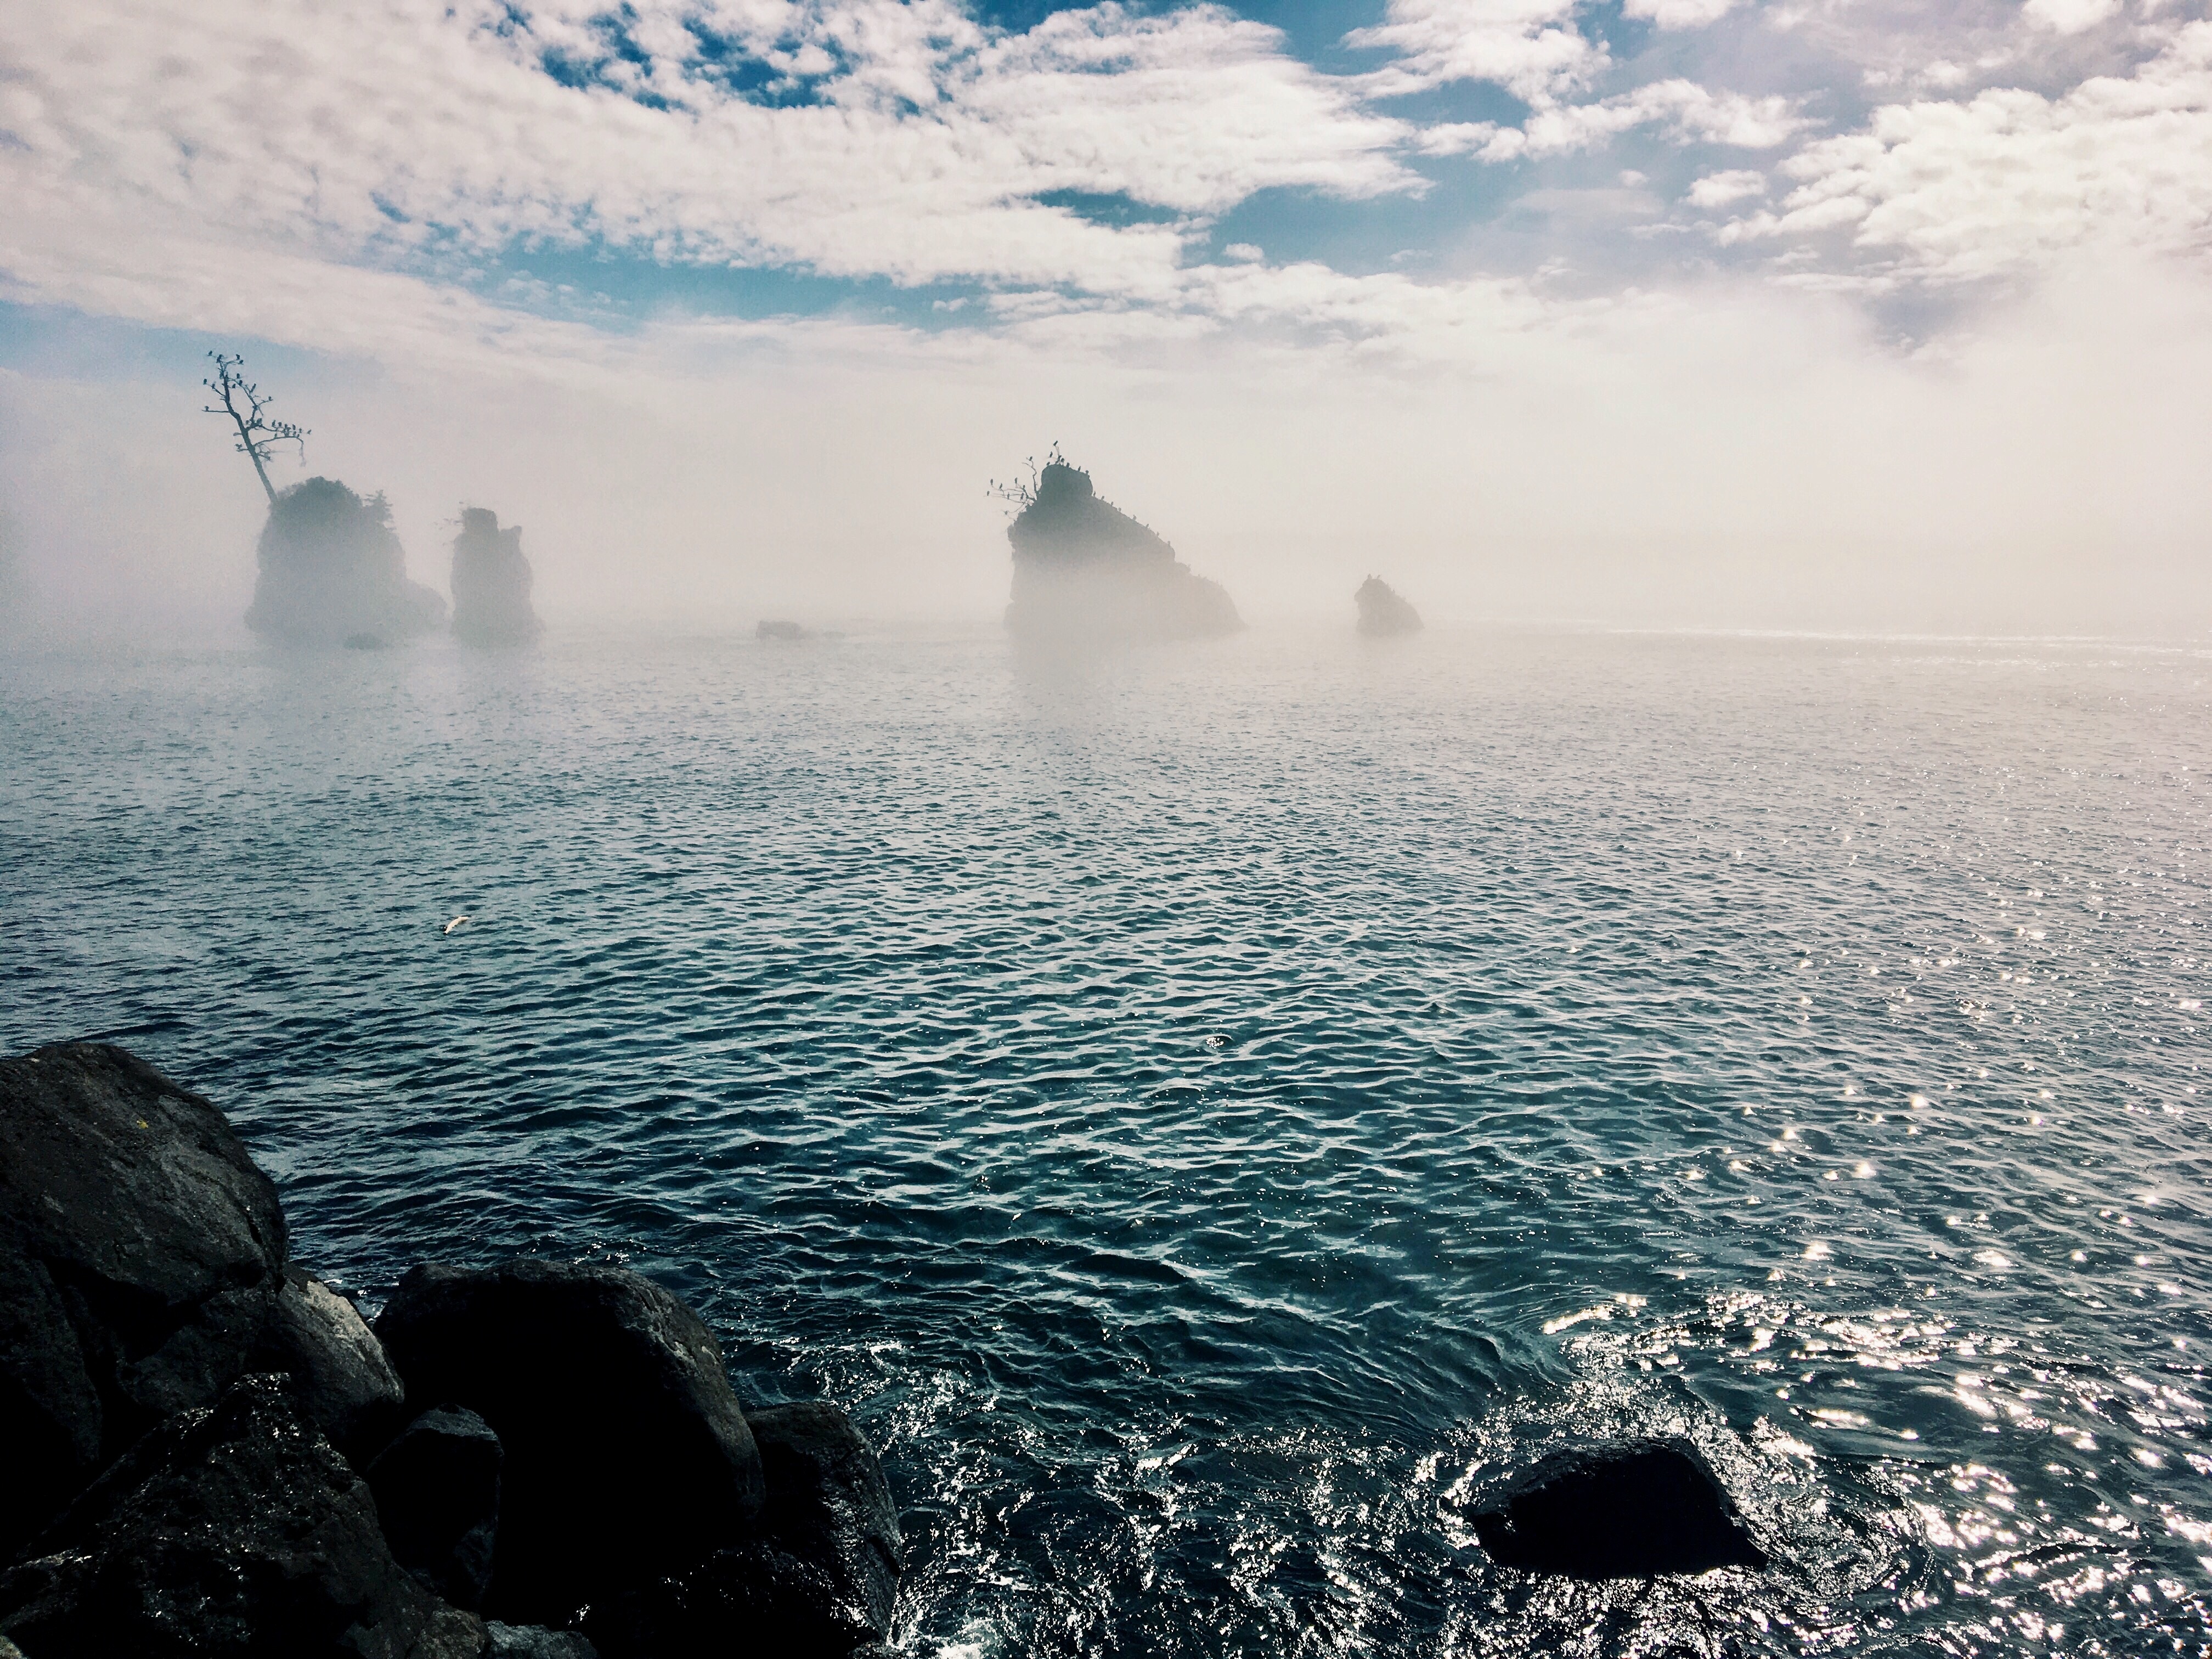
sea, coast, water, ocean, horizon, cloud, shore, wave, tower, bay, body of water, atmospheric phenomenon, wind wave